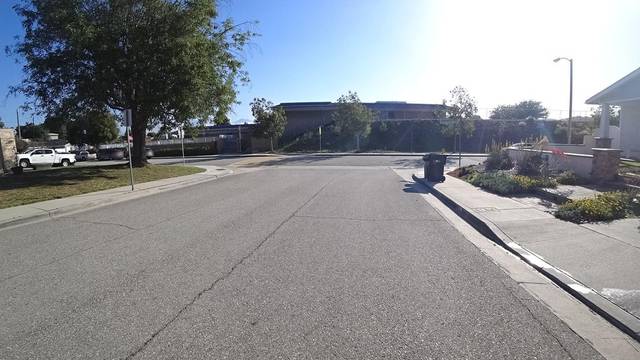
Region: Mexico
Coordinates: 34.021, -117.819